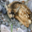
Label: deer